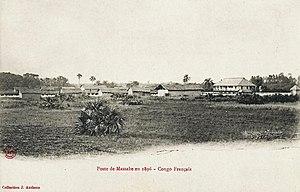
Poste de Massabe en 1896. Collection J. Audema. Phot. A.B. &amp